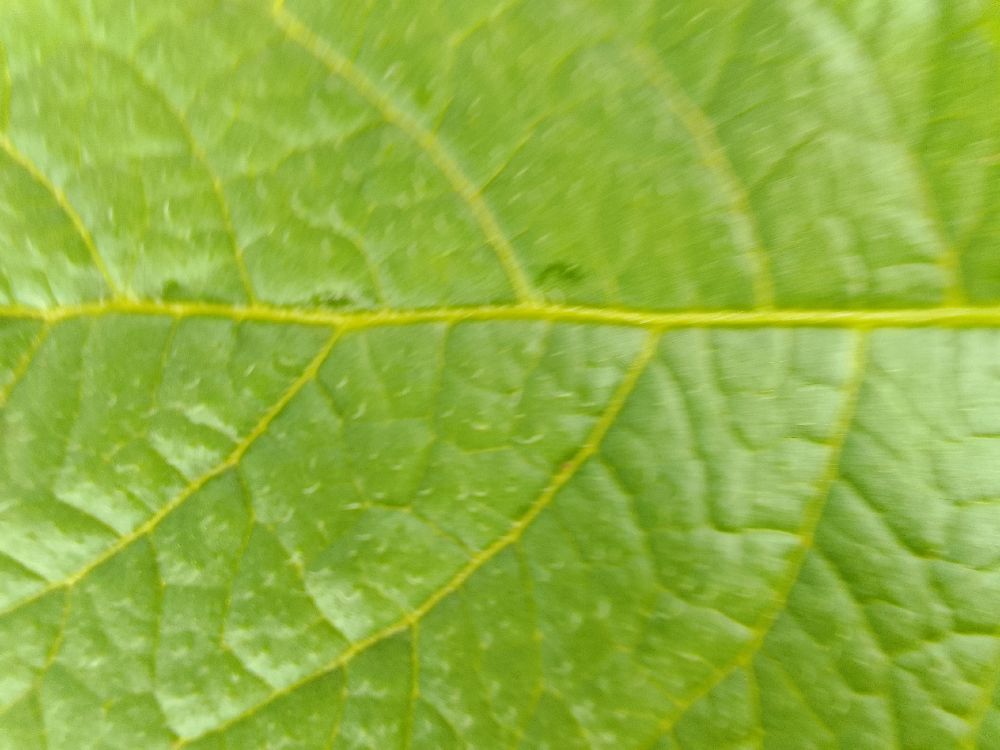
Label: Healthy